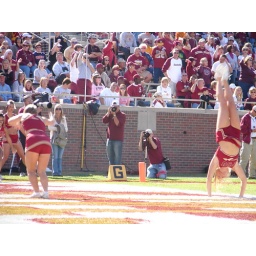
FSU Seminoles Cheerleaders, and look at the little girl in the stands in aww watching the girls work